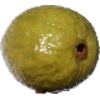
Label: Guava 1